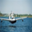
Label: airplane